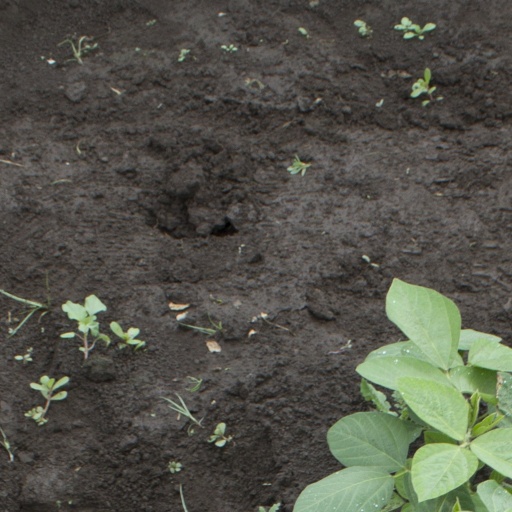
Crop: soybean